Steginoporellidae

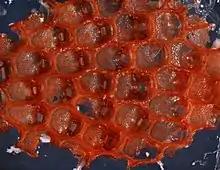
Steginoporella, preserved specimen

Steginoporellidae is a family of bryozoans belonging to the order Cheilostomatida.